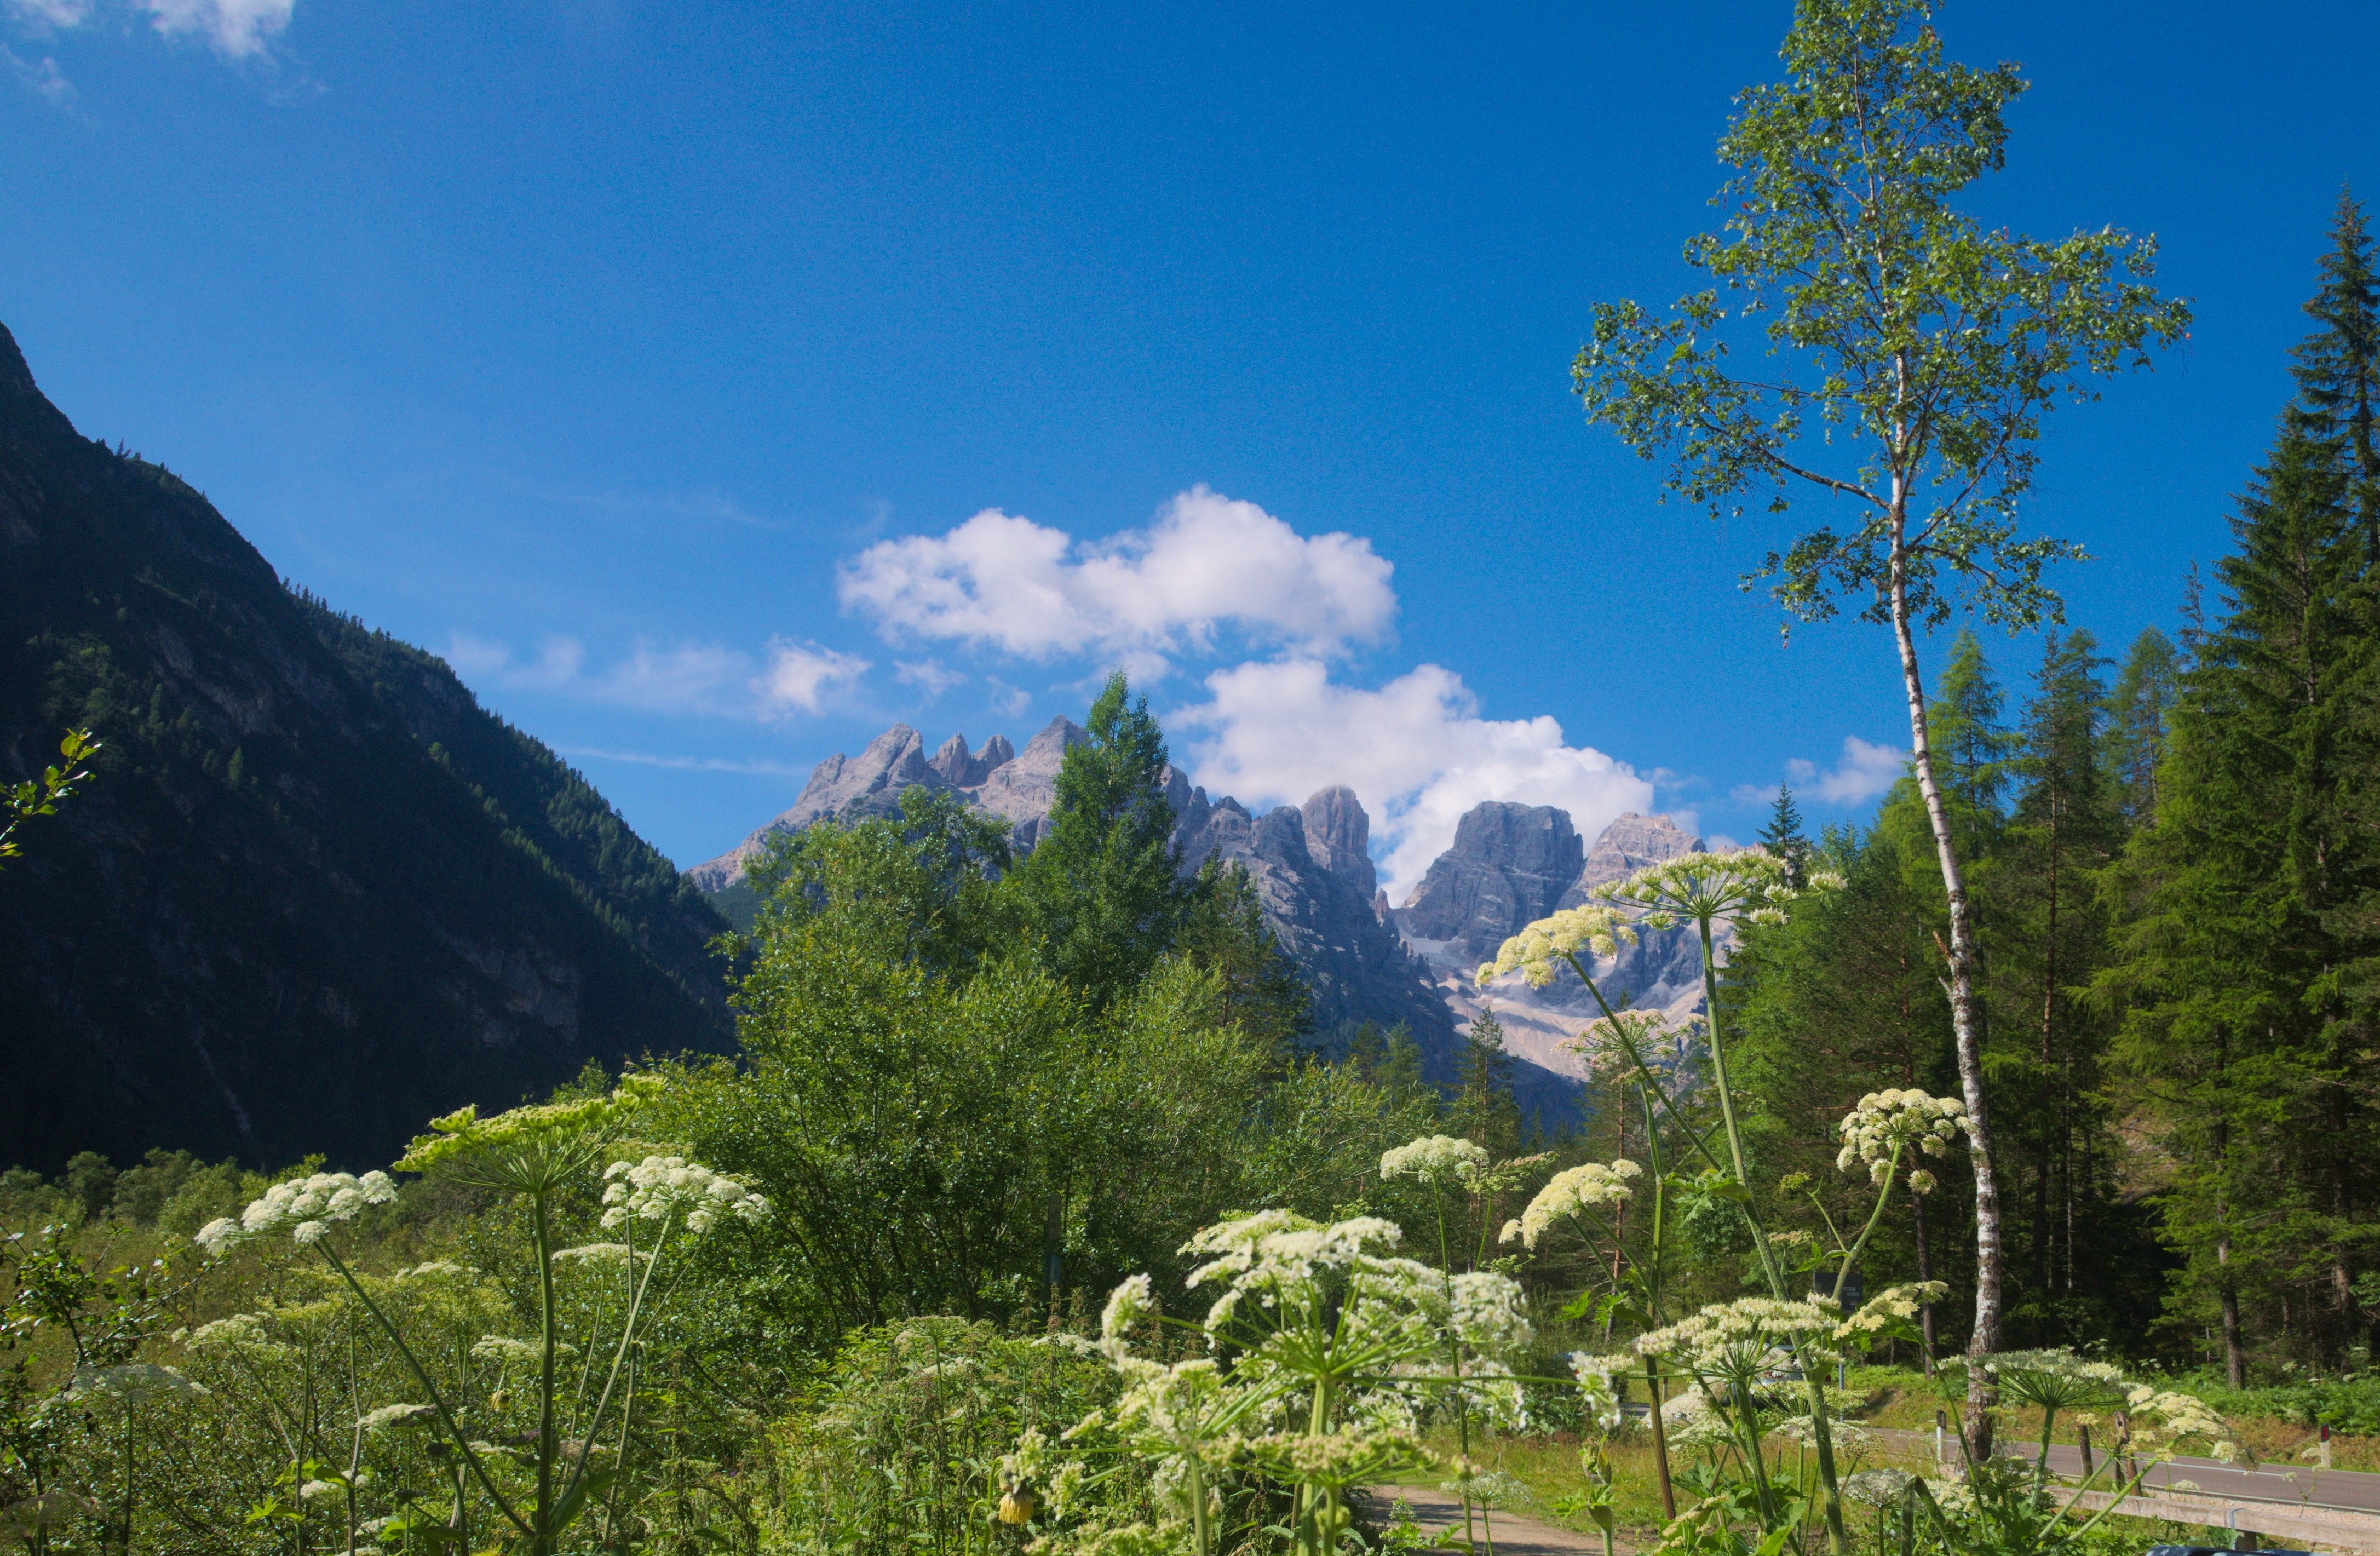
landscape, nature, forest, wilderness, mountain, meadow, hill, flower, valley, mountain range, summer, national park, ridge, mountains, alps, plateau, ecosystem, landform, mountain pass, hill station, geographical feature, mountainous landforms